A Little Bit of Fluff (1919 film)

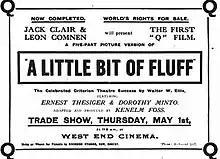
Poster ad in "The Era", April, 1919

A Little Bit of Fluff is a 1919 British silent comedy film directed by Kenelm Foss and Geoffrey H. Malins and starring Ernest Thesiger, Dorothy Minto and Bertie Wright. The film is an adaptation of the popular stage farce of the same name by Walter W. Ellis. Ernest Thesiger reprised his stage success as Bertram Tully, as did Alfred Drayton (Dr. Bigland) and Stanley Lathbury (Nixon Trippet). The play was filmed again in 1928. The 1919 version was made at the Kew Bridge Studios in London.